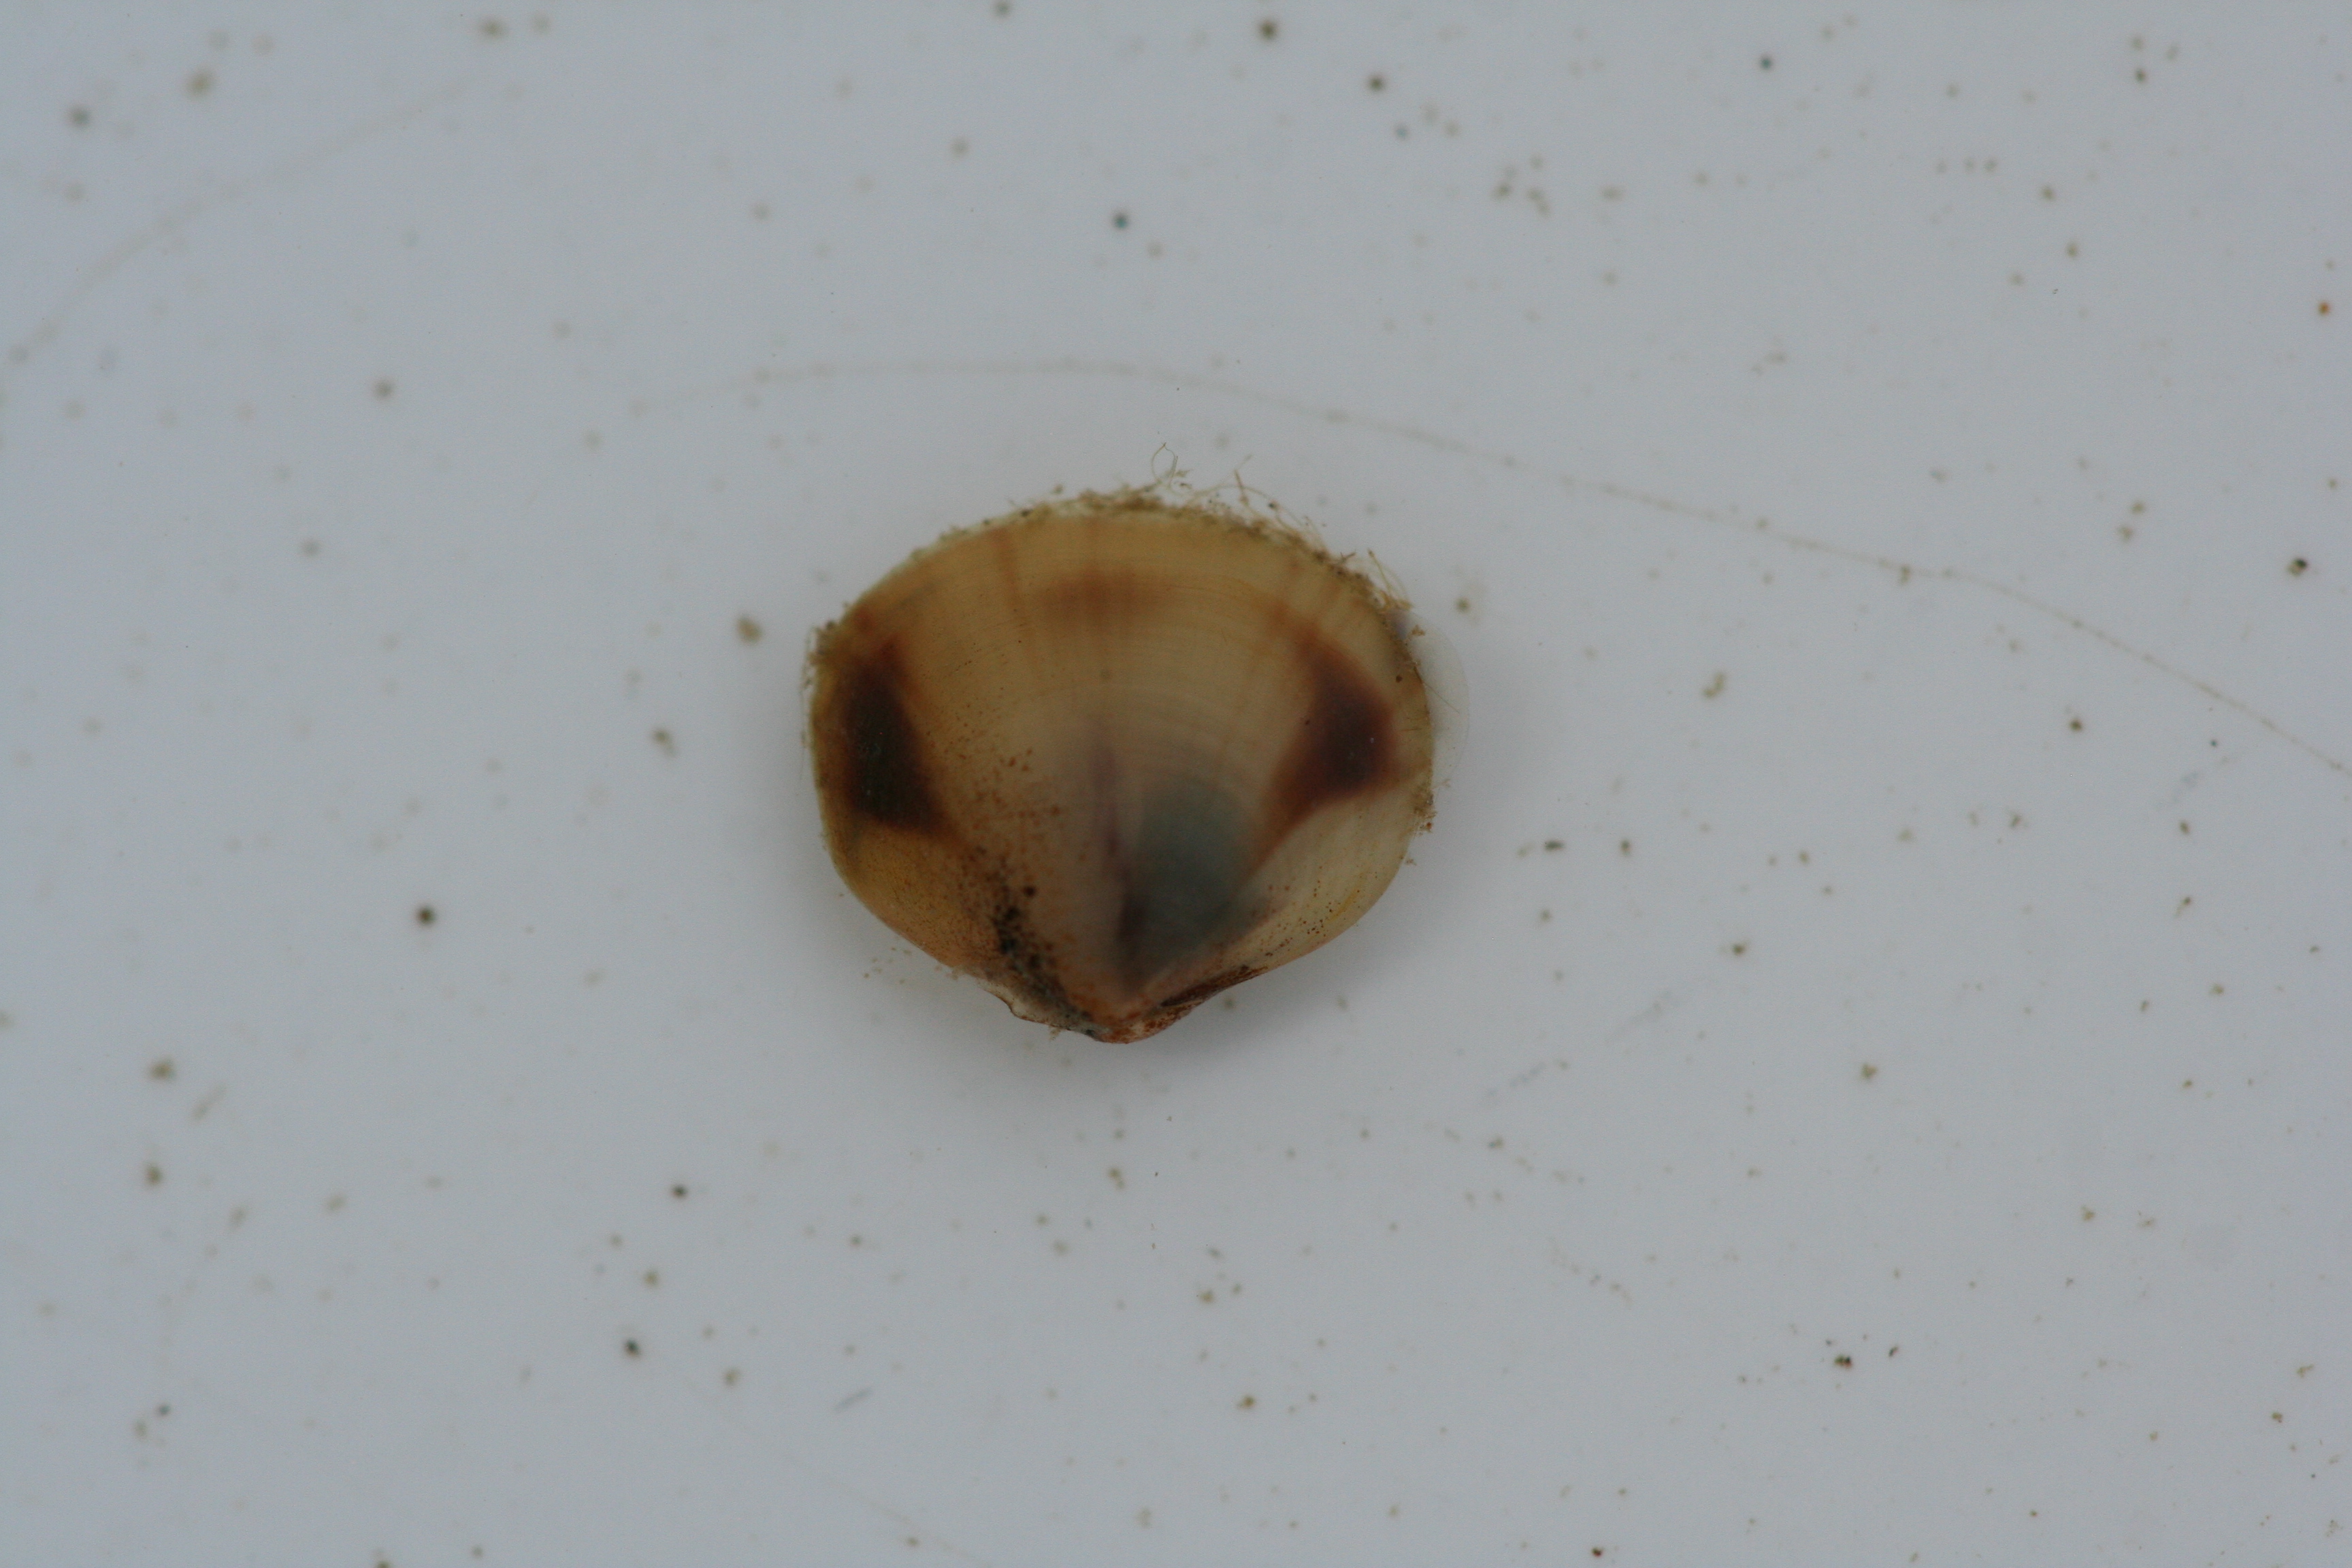
Macroinvertebrate group: snails_clams_mussels